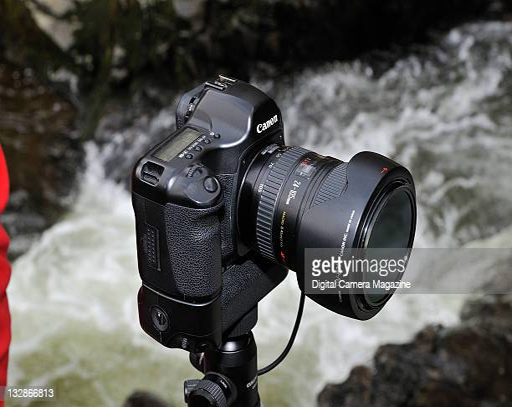
a digital slr camera mounted on a tripod